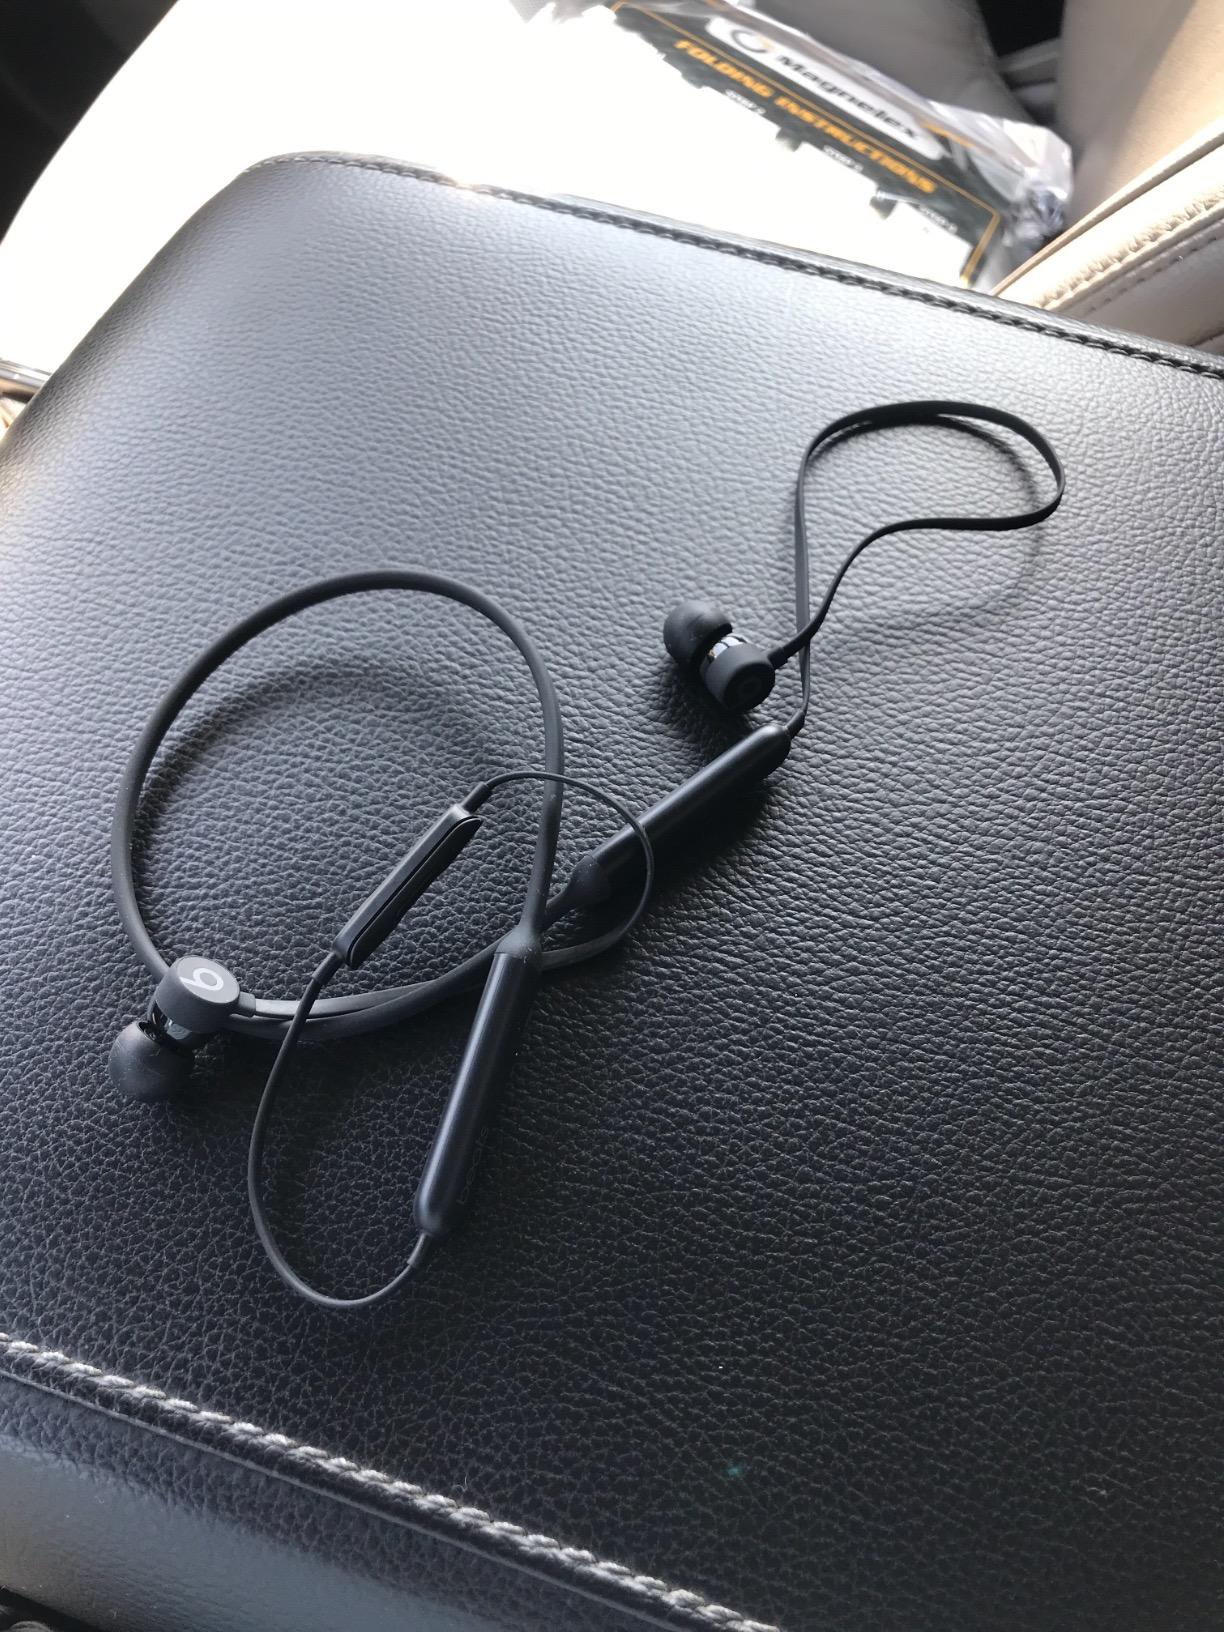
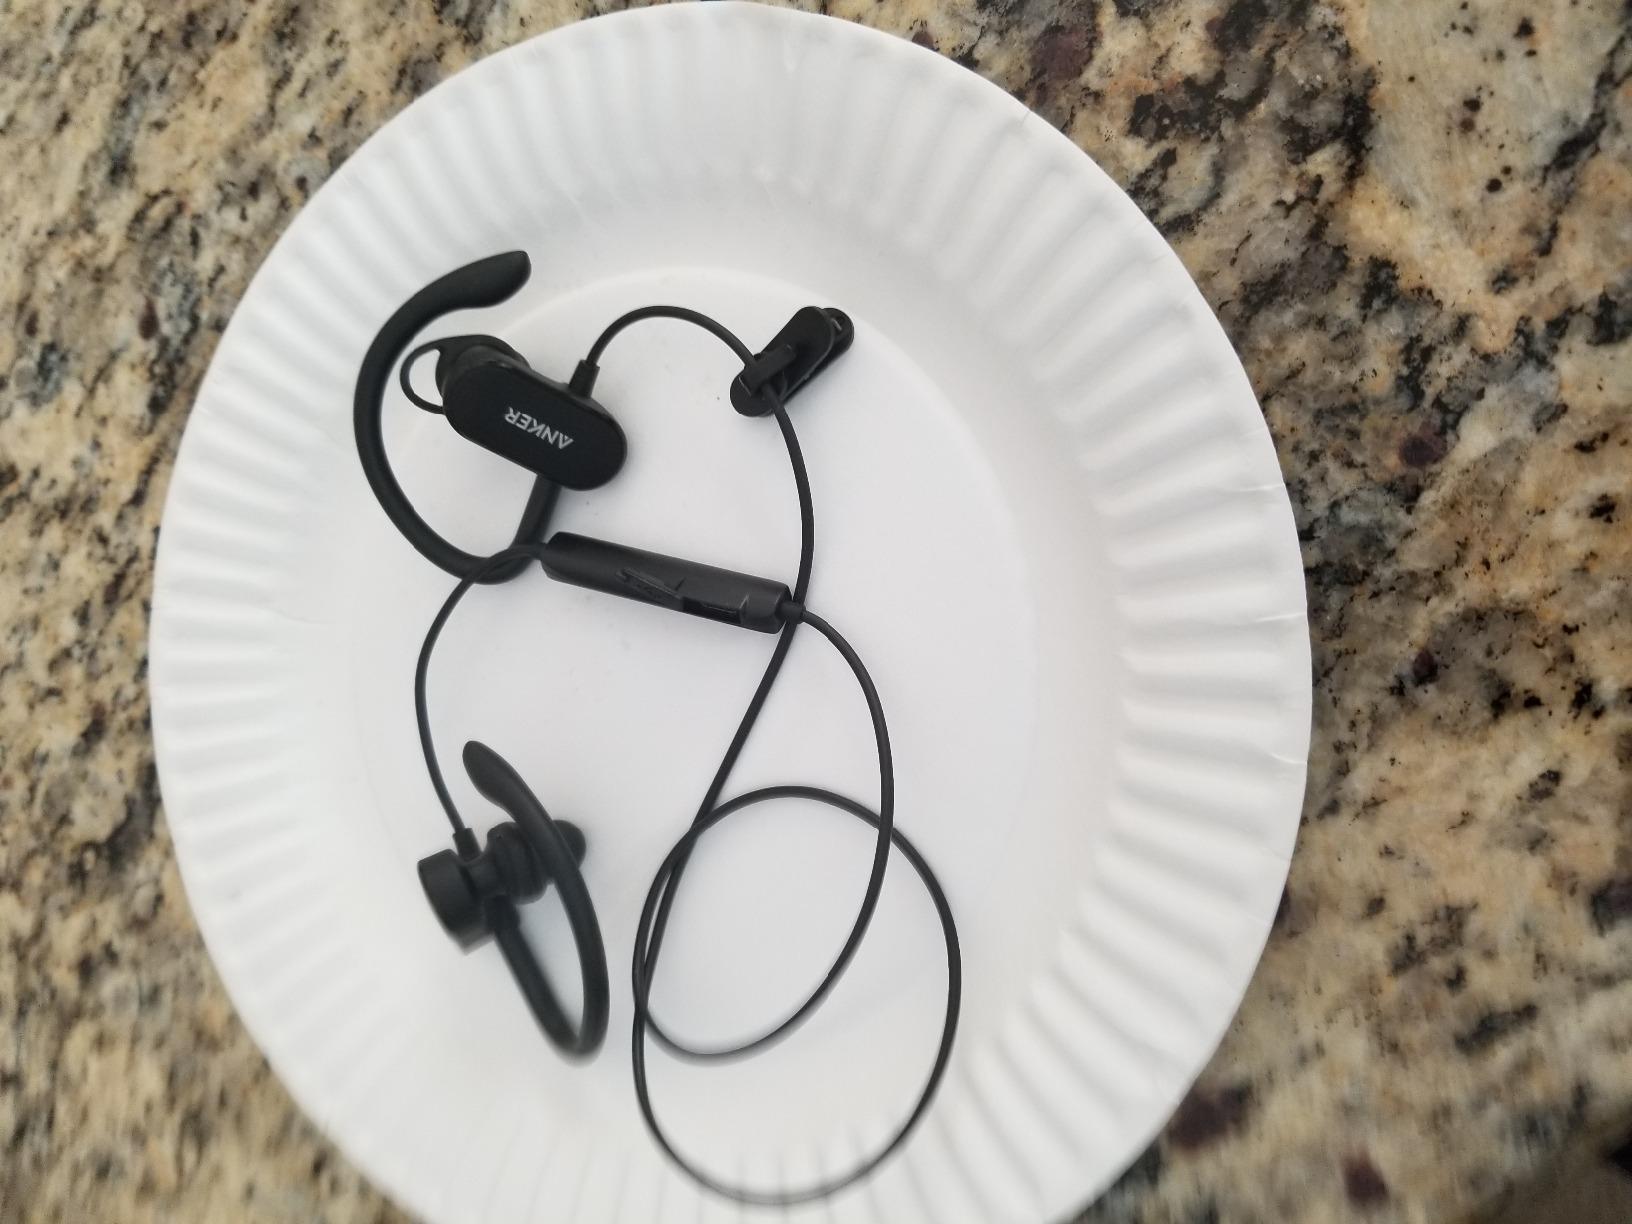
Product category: headphones
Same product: no